Governor Henry Lippitt House

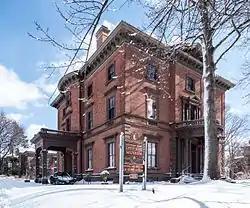
The house grounds blanketed in snow.

The Governor Henry Lippitt House is a historic house museum at 199 Hope Street on the East Side of Providence, Rhode Island. A National Historic Landmark, it is one of the finest Italianate mansion houses in the state, and considered one of the best-preserved examples of Victorian-era houses in the United States. It is notable for its association with Henry Lippitt (1818–91), a wealthy textile magnate who was the 33rd Governor of Rhode Island. The house is owned by Preserve Rhode Island, and is open to the public for tours seasonally or by appointment.